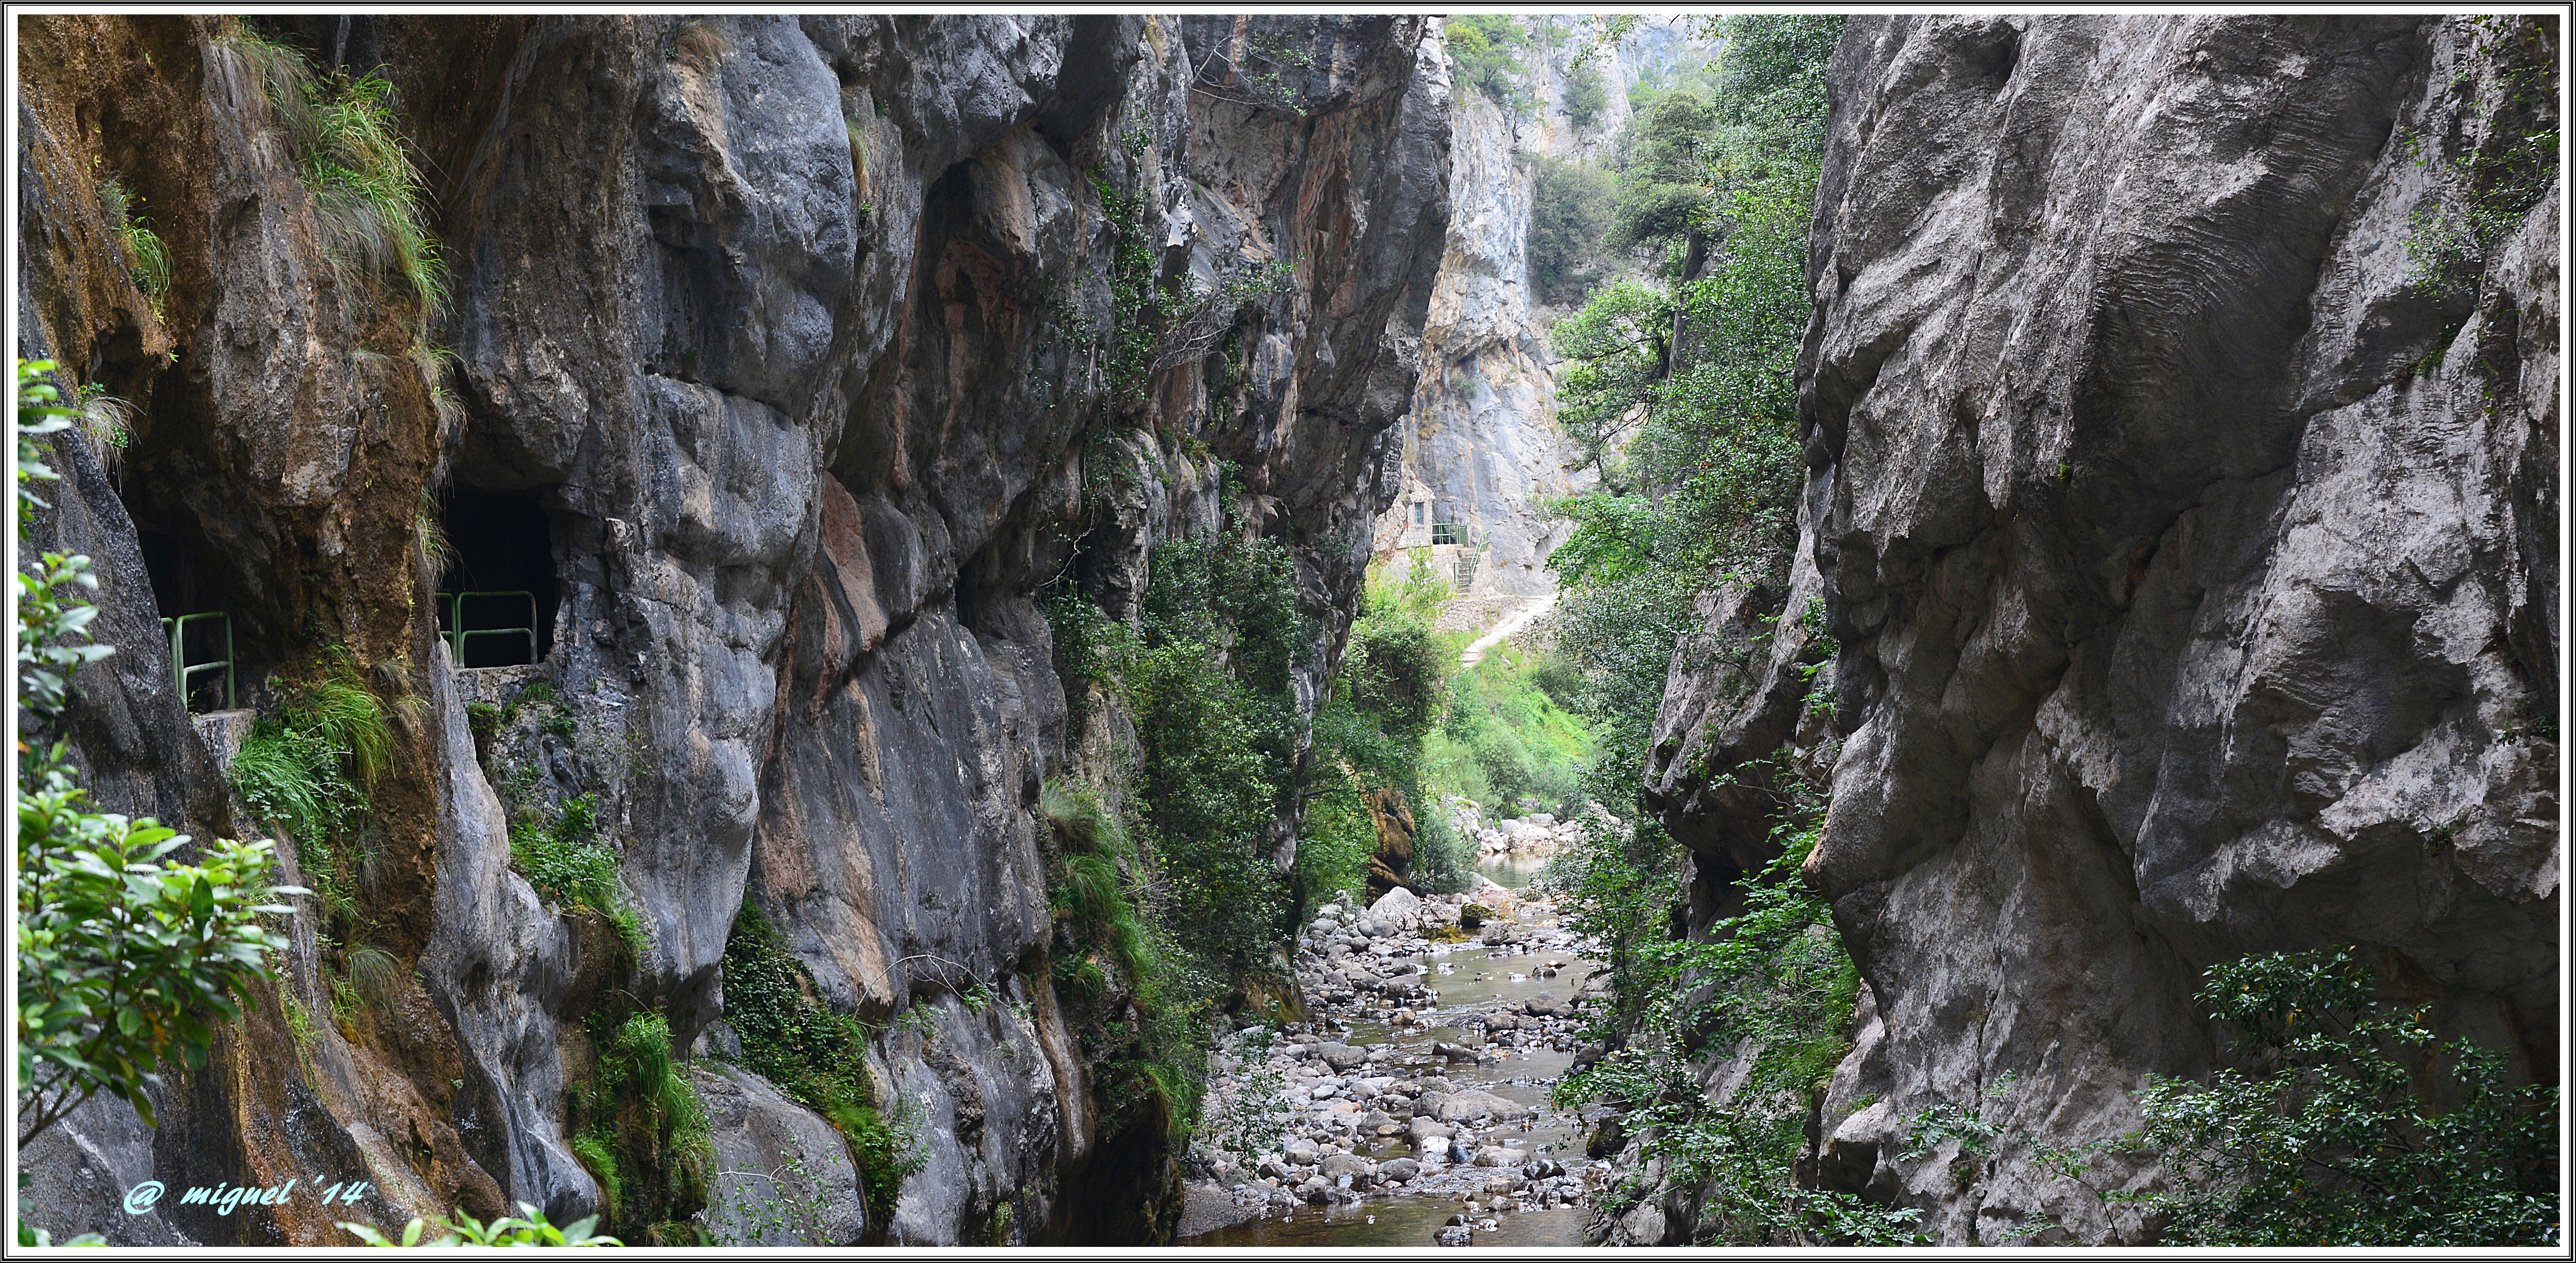
tree, rock, waterfall, formation, cliff, jungle, terrain, geology, rainforest, ravine, rutadelcares, verano20014, water feature